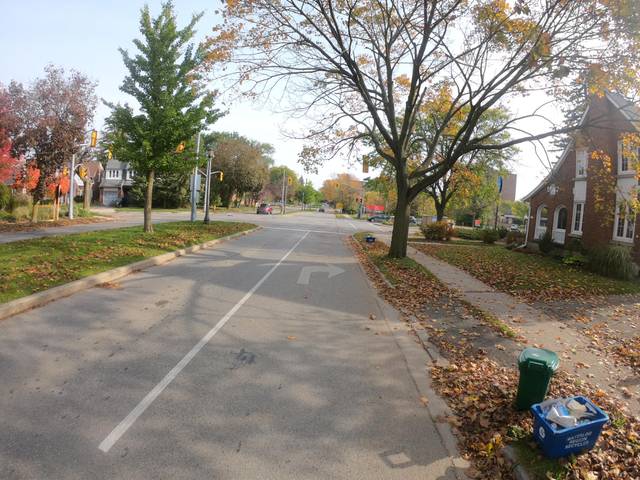
Region: Canada
Coordinates: 43.455, -80.52